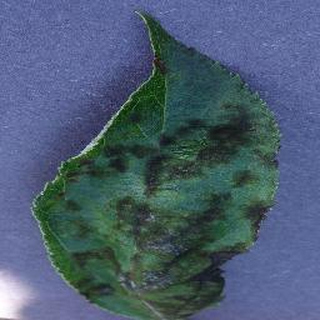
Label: apple_apple_scab